Iain Chalmers

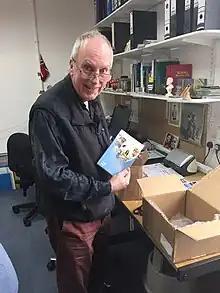
Iain Chalmers in his office, Middletown Pavilion, Middle Way, Oxford, on the arrival of the Spanish translation of the book, Testing Treatments (2015).

Chalmers is a patron of the right to die organization My Death, My Decision. My Death, My Decision wants to see a more compassionate approach to dying in the UK, including giving people the legal right to a physician-assisted death if that is their persistent wish.